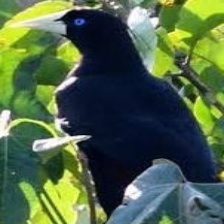
Species: CRESTED OROPENDOLA
Scientific name: PSAROCOLIUS DECUMANUS